Floréal-class frigate

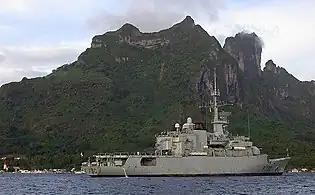
"Floréal" at Bora-Bora

The "Floréal"-class frigates main purpose for the French Navy is to patrol and support French forces in the French overseas departments and regions. The vessels can also be used for humanitarian missions, ship escort and special missions. "Floréal" and "Nivôse" are based at Réunion, "Vendémiaire" at Nouméa, "Prairial" at Tahiti and "Ventôse" and "Germinal" at Martinique. The frigates have served in military operations as part of the Australian-led INTERFET, in Operation Enduring Freedom in the Persian Gulf and in Operation Atalanta off the coast of Somalia. They have served in hurricane relief forces, and recovery operations for crashed aircraft.